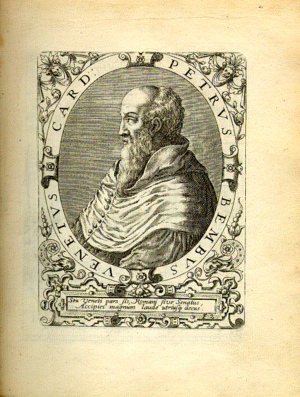
Le madrigal est une forme ancienne de musique vocale qui s'est développée au cours de la Renaissance et au début de la période baroque.